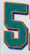
Number: 5